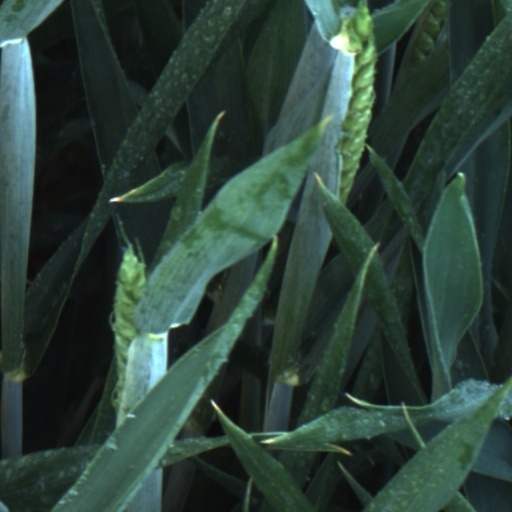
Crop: wheat